Arturo Soria (Madrid Metro)

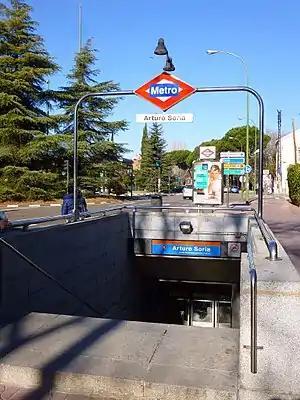

Arturo Soria is a station on Line 4 of the Madrid Metro. It is located on the calle Arturo Soria, named for the urban planner Arturo Soria y Mata (1844–1920). It is located in fare Zone A.